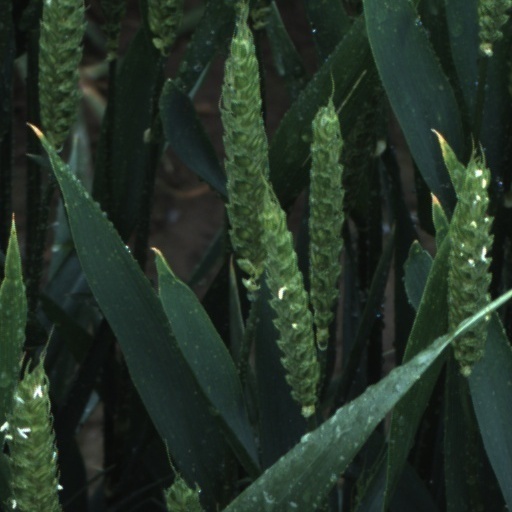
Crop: wheat